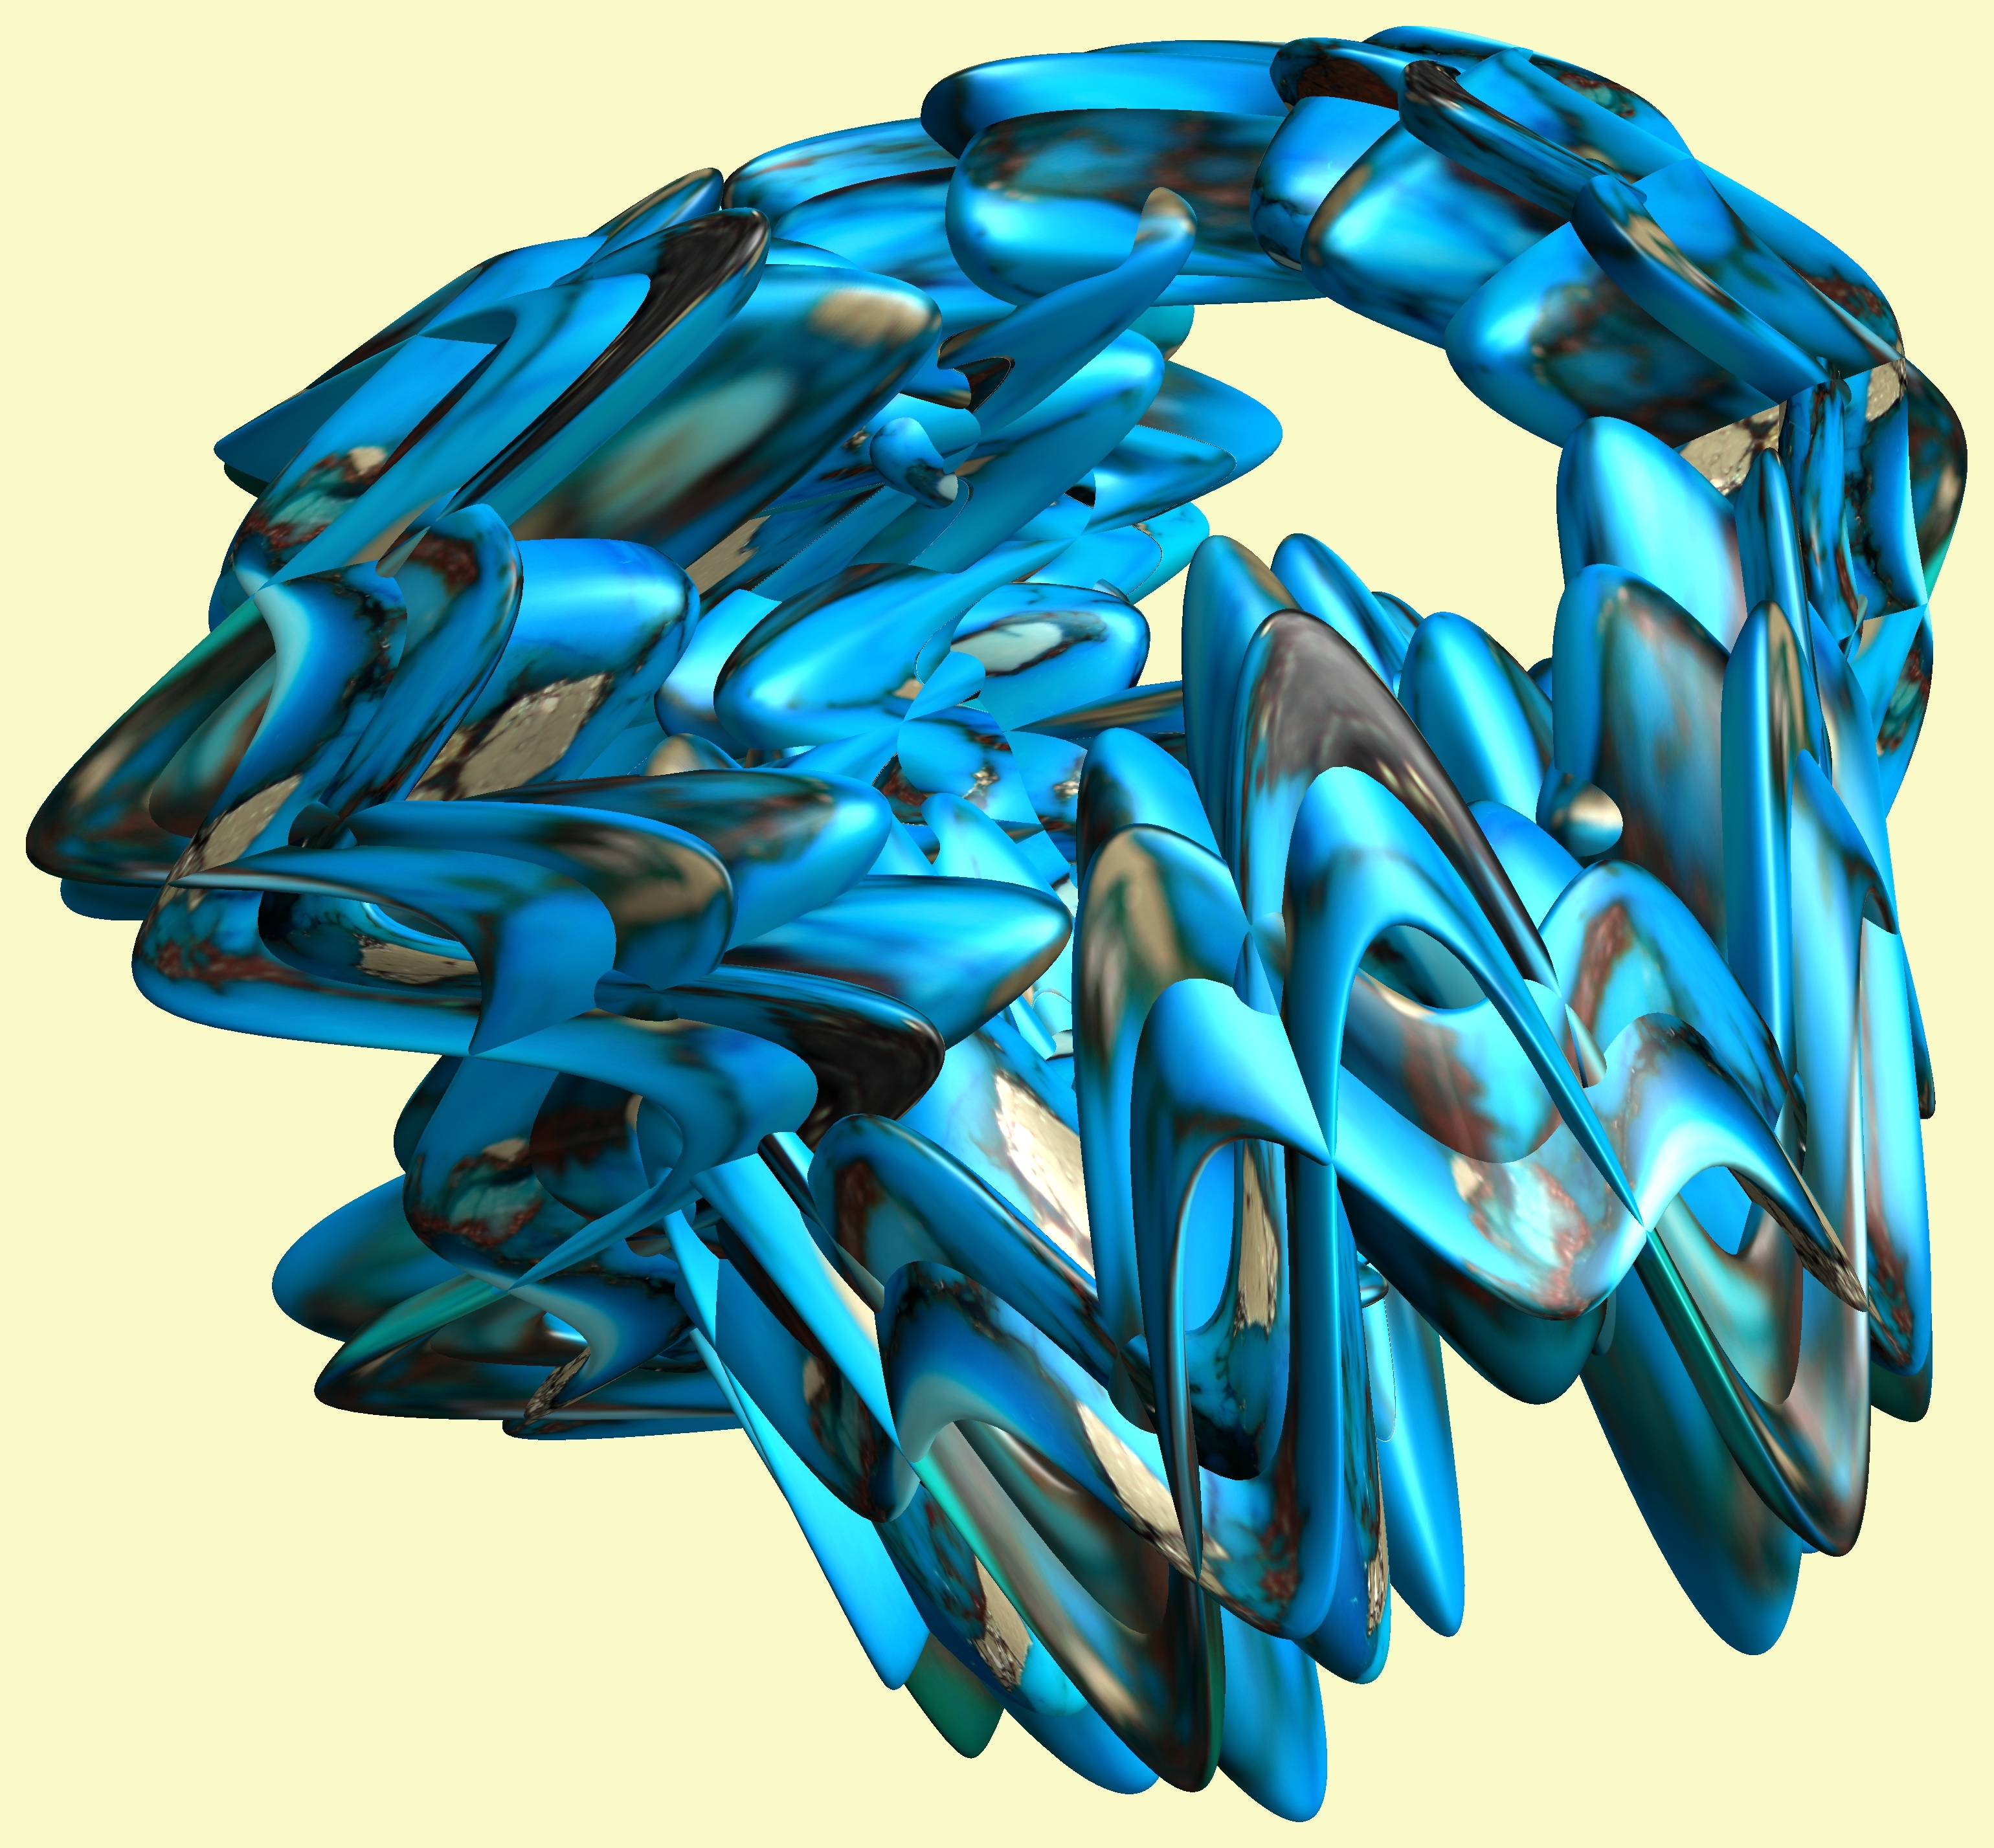
structure, texture, pattern, figure, illustration, design, symmetry, 3d, graphic, torus, mathematica, cg, parametricplot3d, code, program, algorithm, abstruct, mapping, perfect5th, p5, chord